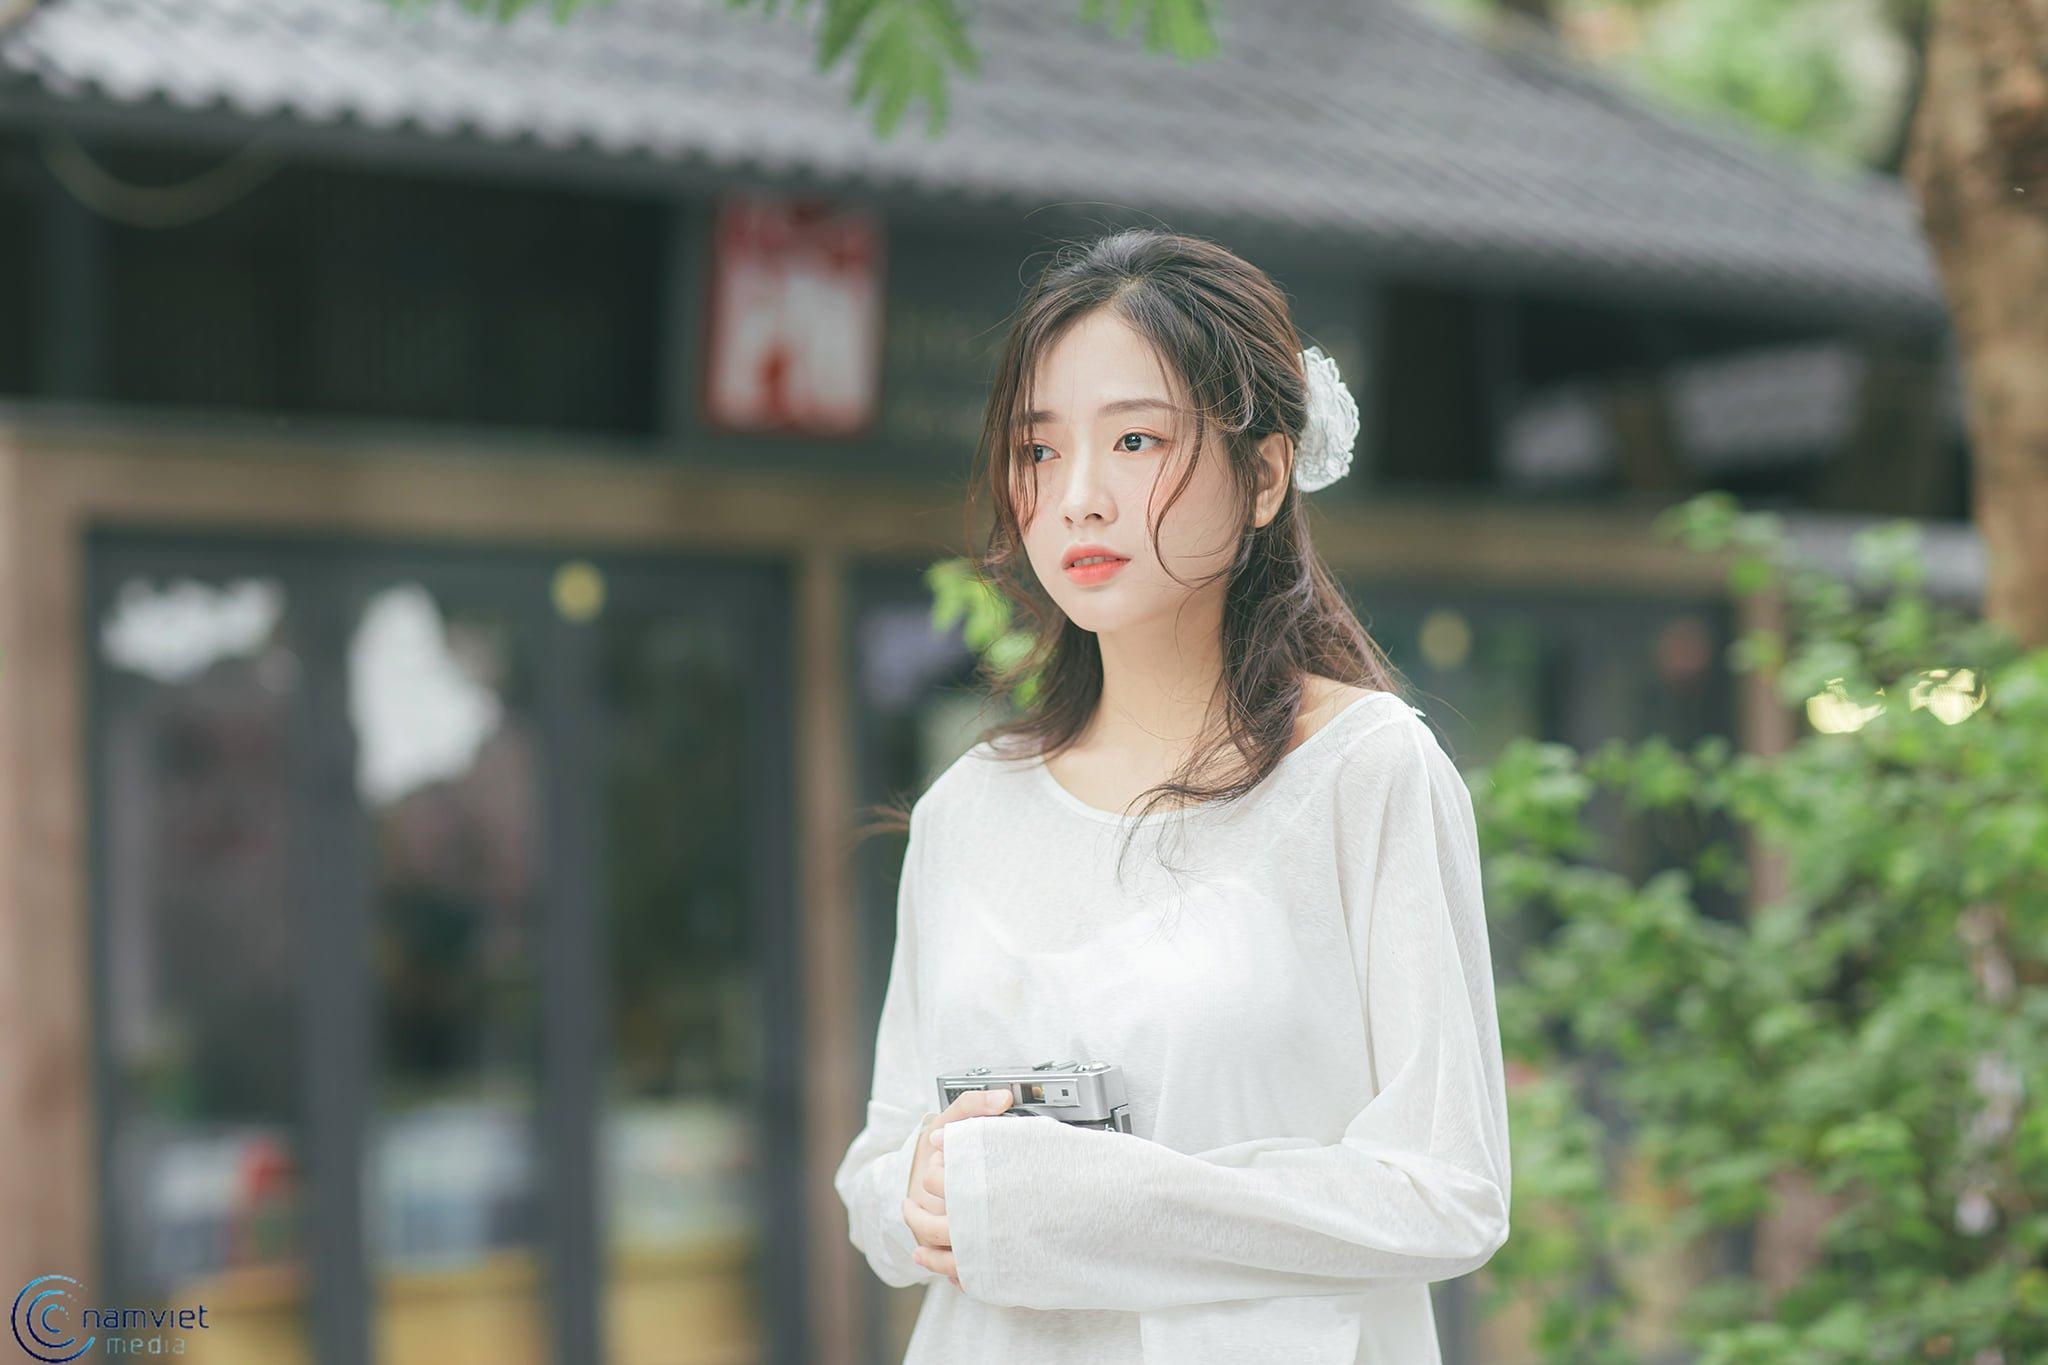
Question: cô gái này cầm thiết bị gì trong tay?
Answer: chiếc máy ảnh